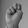
ASL letter: N